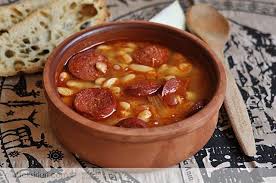
Yemek: kuru_fasulye